Mykolas Burokevičius

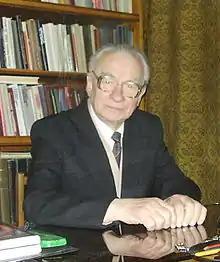
Burokevičius in 2006

Mykolas Burokevičius (7 October 1927 – 20 January 2016) was a communist political leader in Lithuania. After the Communist Party of Lithuania separated from the Communist Party of the Soviet Union (CPSU), he established alternative pro-CPSU Communist Party of Lithuania in early 1990, and led it as the First Secretary of Central Committee until its ban in 1991. He was the only Lithuanian to serve in the Politburo of the CPSU Central Committee, and did so from 1990 until its ban in 1991.